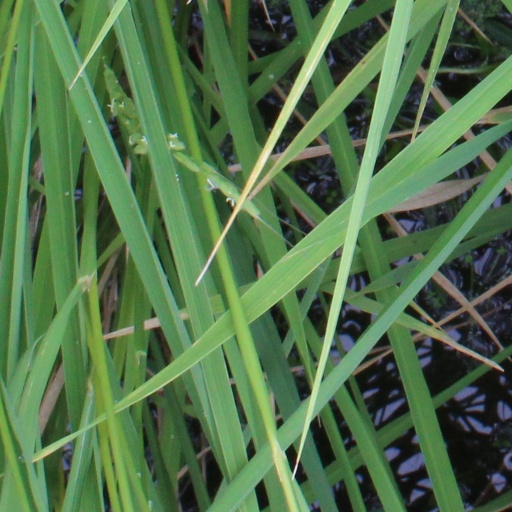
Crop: rice